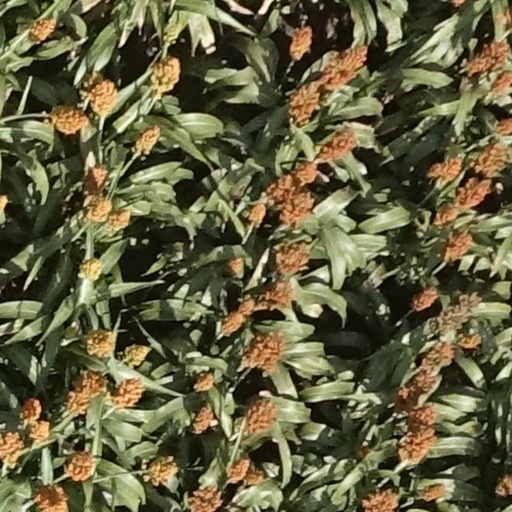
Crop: sorghum